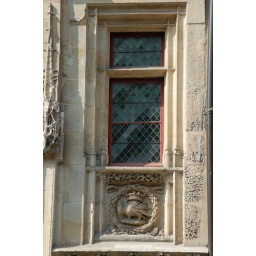
Leaded glass building with porcupine stone detail underneath